Nakiye Elgün

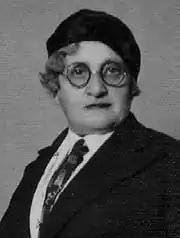
Nakiye Elgün

Nakiye Elgün (1882, Rumelifeneri, Istanbul – 23 March 1954, Istanbul) was a Turkish politician and teacher.